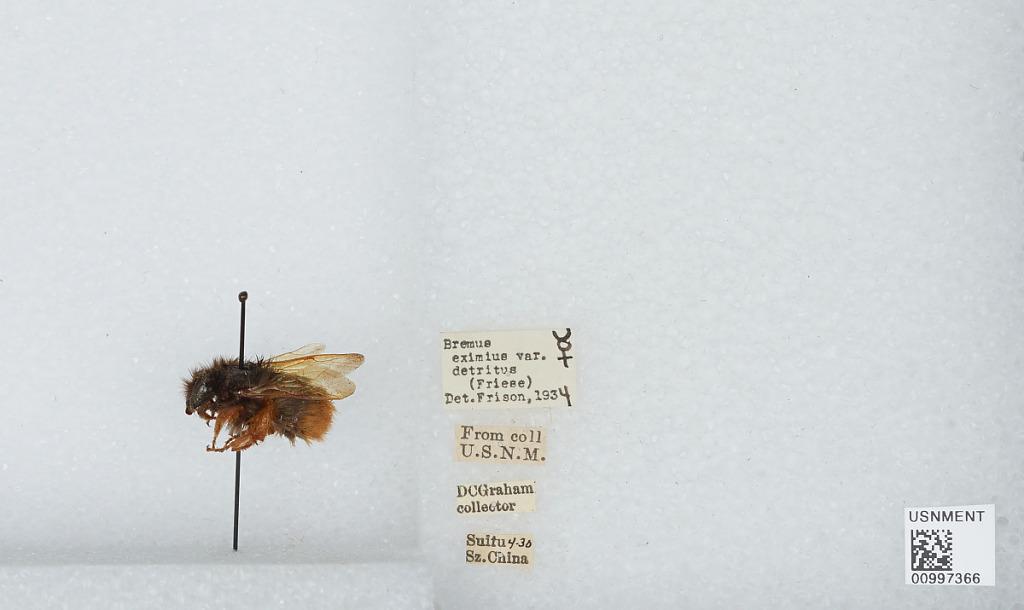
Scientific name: Bombus (Rufipedibombus) eximius Smith
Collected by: D. Graham
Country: China
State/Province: Sichuan
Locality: Yibin
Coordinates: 28.77, 104.62
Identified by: Frison